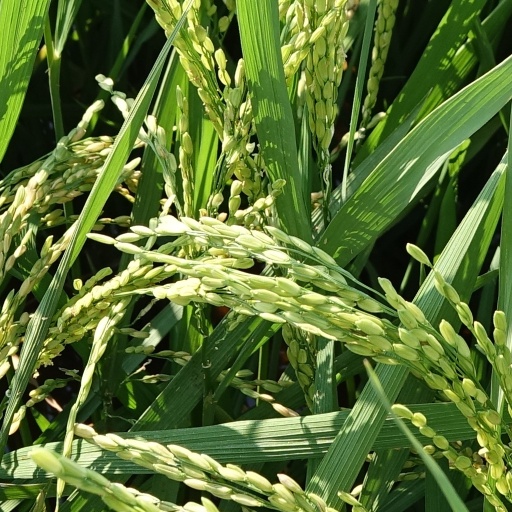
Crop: rice